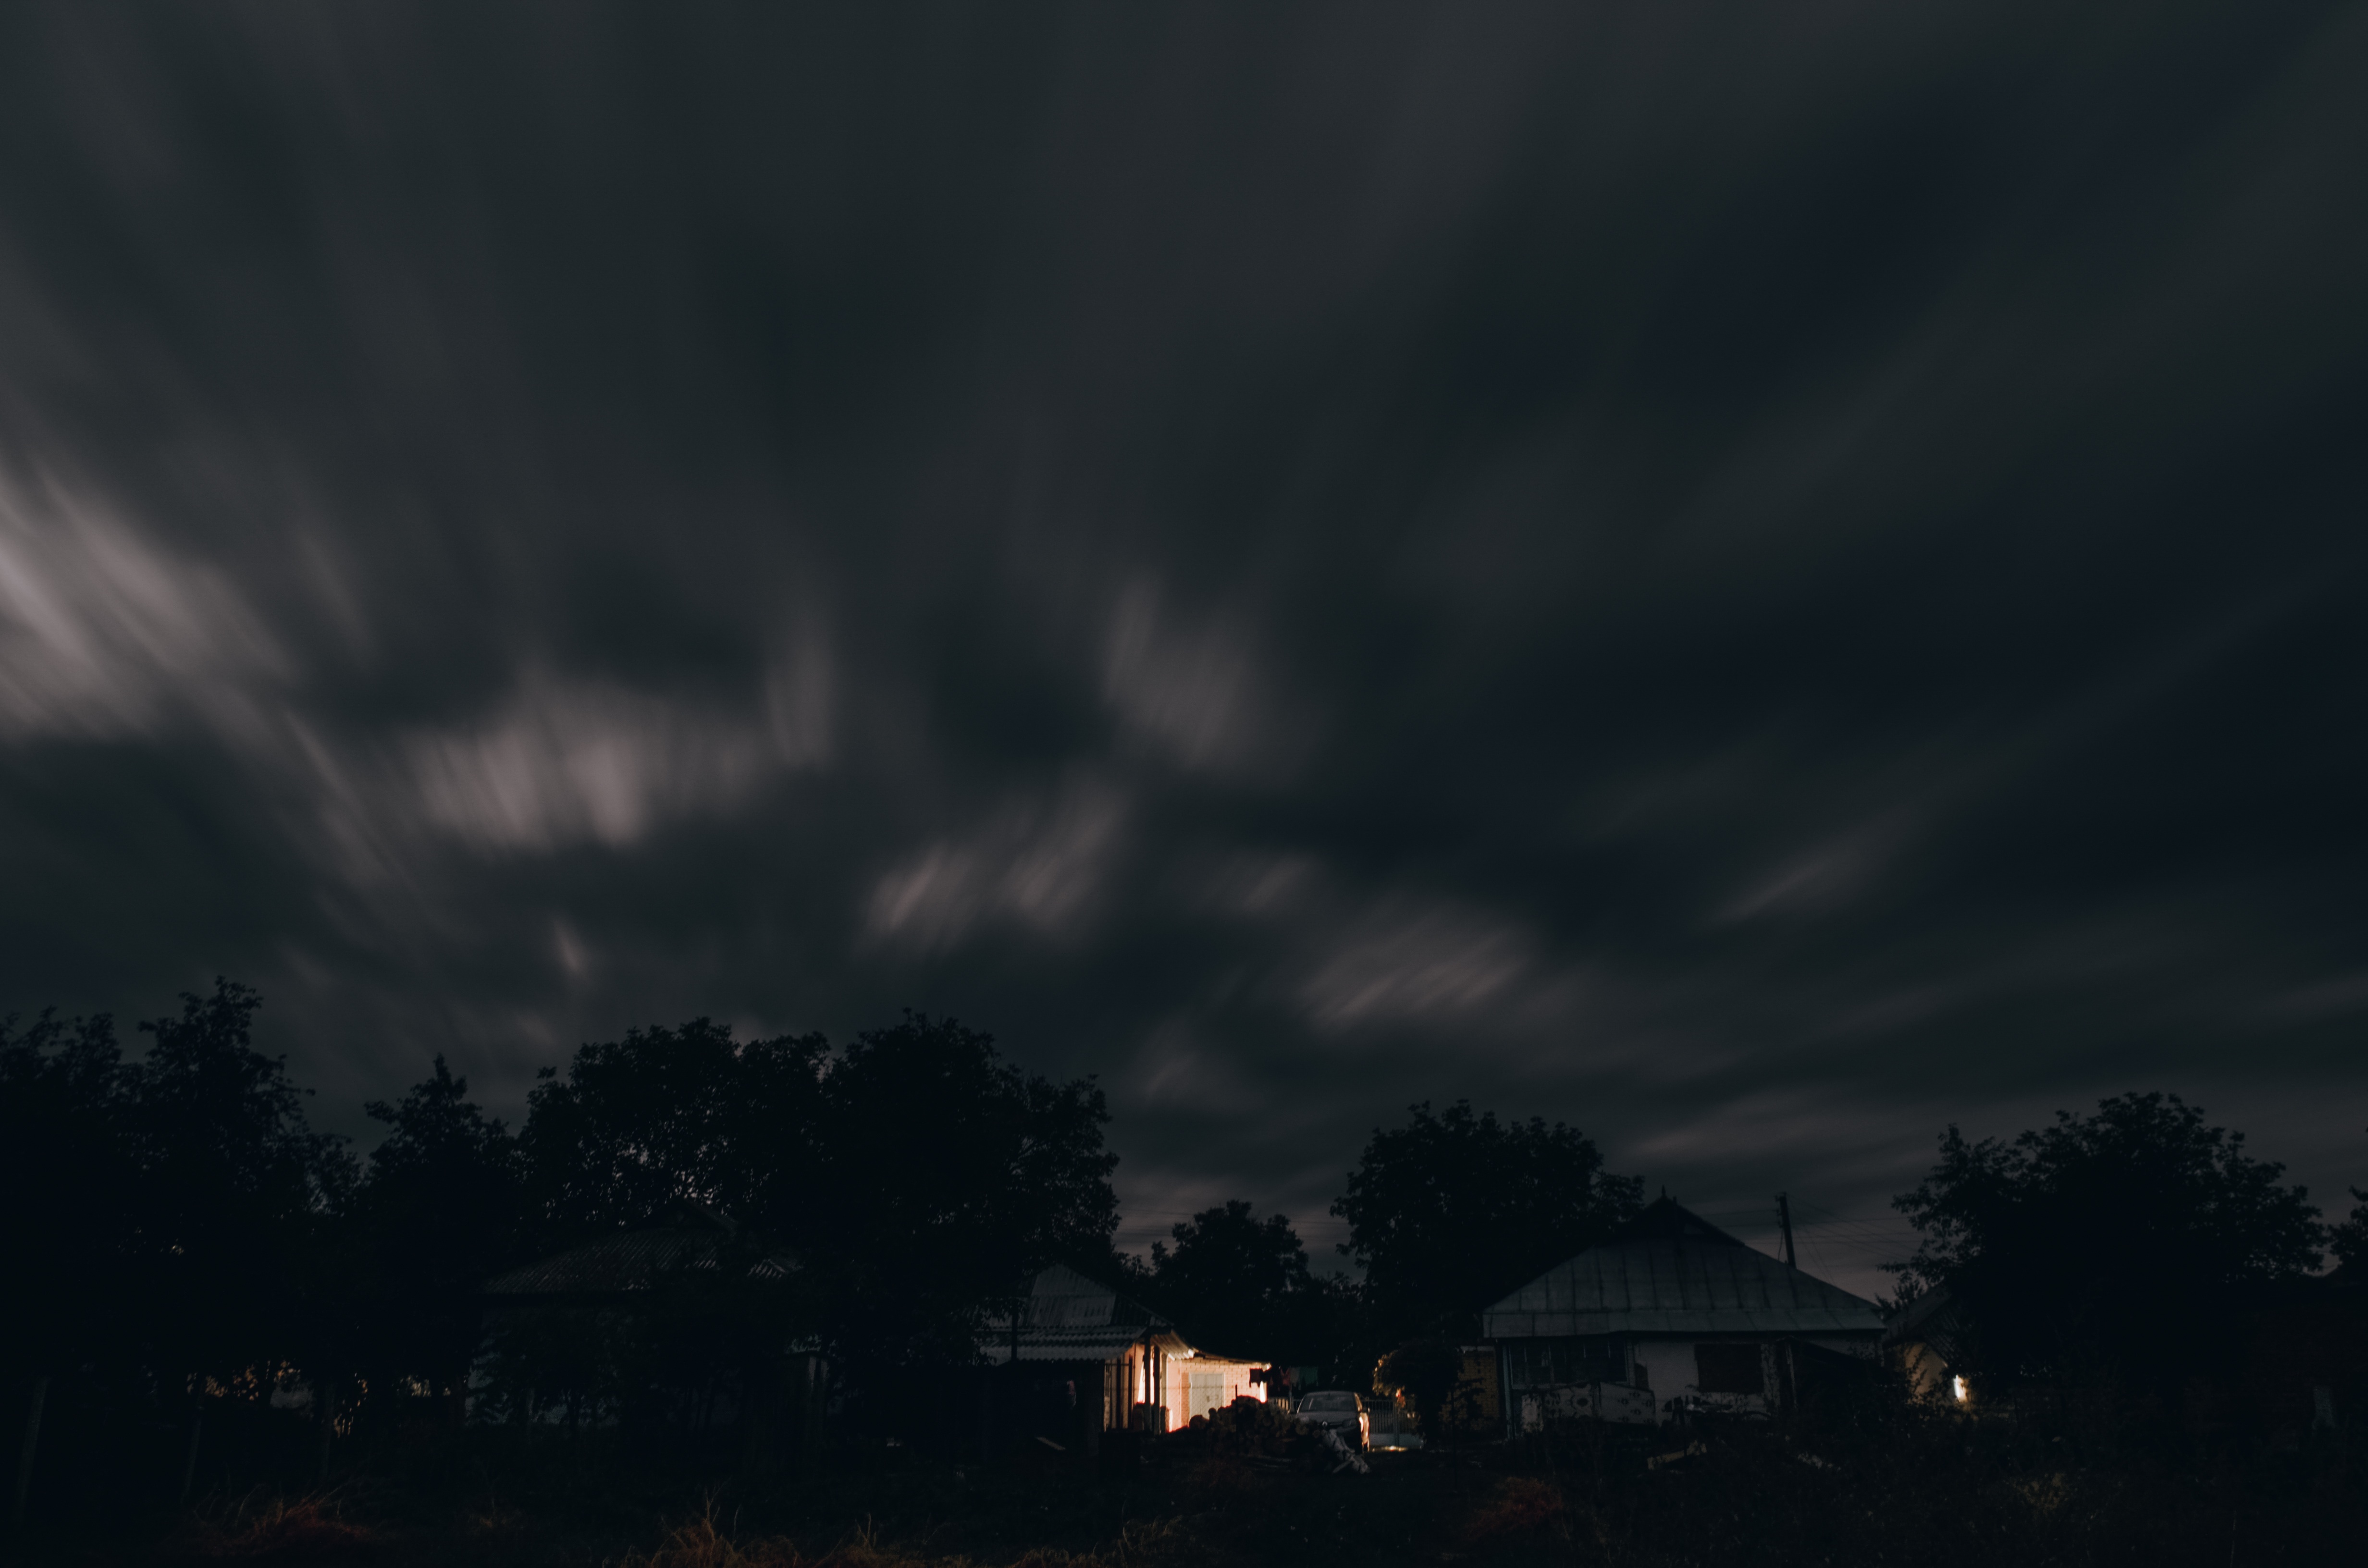
cloud, sky, sunset, night, sunlight, morning, dawn, atmosphere, dusk, evening, weather, storm, darkness, thunderstorm, meteorological phenomenon